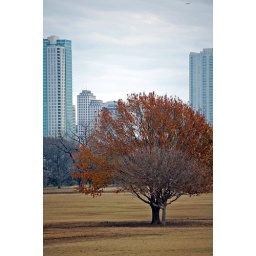
One tree in the center of the ground of Zilker park.